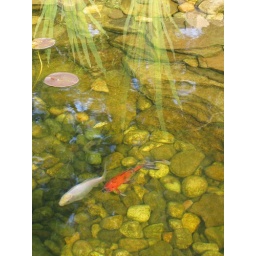
water and fish in love